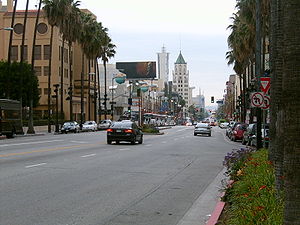
Hollywood Boulevard
Hollywood Blvd vid Hollywood & Highland
Hollywood Boulevard er en boulevard i Los Angeles, Californien, USA, som bøjer ved Sunset Boulevard i øst og går nordvest til Vermont Avenue, hvor den retter sig ud ved Laurel Canyon Boulevard. Vest om Laurel Canyon fortsætter den som en mindre vej blandt boligkvarterer, inden den slutter ved Sunset Plaza Drive.